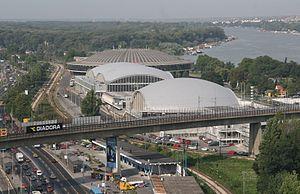
La Foire internationale du livre de Belgrade est l'une des manifestations littéraires les plus anciennes et les plus importantes de la région. Son but principal est d'offrir aux éditeurs, auteurs, libraires, bibliothécaires, distributeurs de livres, compagnies multimédias et autres spécialistes concernés, l'opportunité de créer de nouveaux contacts, d'échanger leurs expériences, de signer des contrats et de réaliser différentes sortes de collaborations professionnelles et culturelles. Tous les éditeurs de Serbie, ainsi que les éditeurs les plus réputés de la région présentent lors de la Foire leur production éditoriale annuelle.
La Foire de Belgrade constitue un vaste ensemble de trois dômes et d'une douzaine de halls plus petits situés dans la capitale de la Serbie. Le site est implanté dans la municipalité de Savski Venac, sur la rive de la Save. La foire de Belgrade est souvent désignée par le terme simple de « sajam », la « foire ».